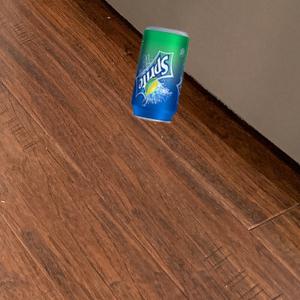
Label: cans